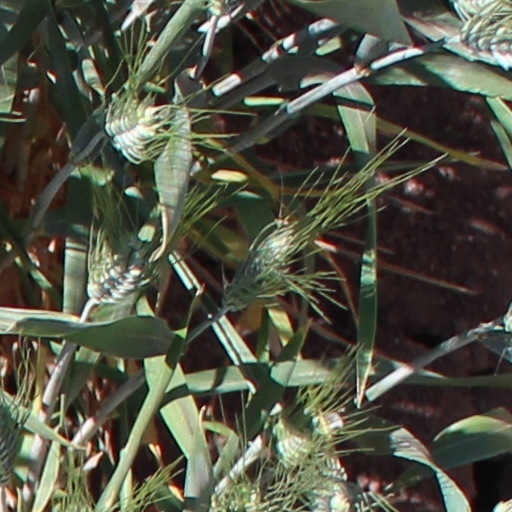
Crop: wheat